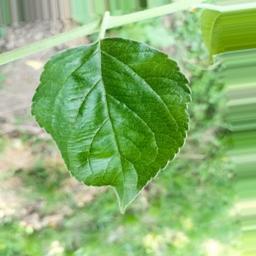
Label: Healthy